Alibaba Marjinaa

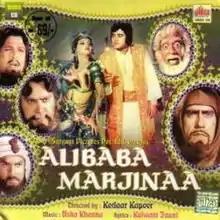

Alibaba Marjinaa is a 1977 Bollywood film directed by Kedar Kapoor. The film stars Prem Krishen as Alibaba and Tamanna as Marjina